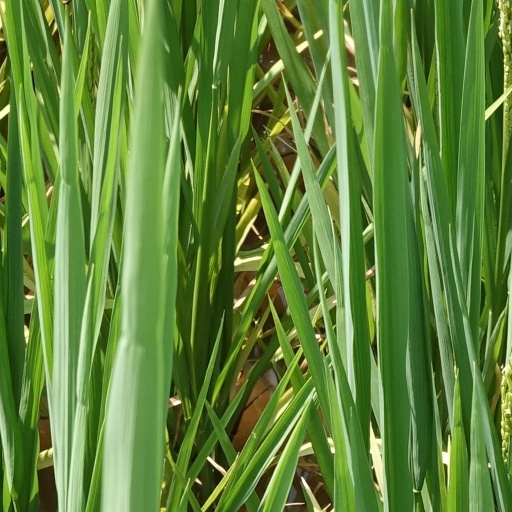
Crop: rice